Jean Conan Doyle

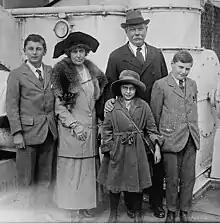

The second daughter of Sir Arthur Conan Doyle, she was brought up at her parents' country house, Windlesham, in Crowborough, Sussex. A spirited child, with two older brothers, she was described as a tomboy by Harry Houdini. Her childhood nickname was "Billy", and letters to her father would be signed "Your loving son". On her tenth birthday, however, she announced that she had decided to be a girl after all. She then went to her Aunt Ida's school, Granville House in Eastbourne, Sussex, where she took after her mother in developing a love of nature. As a schoolgirl she was a classmate and friend of Joan Boniface Winnifrith, who would become film and television actress Anna Lee. Winnifrith was Sir Arthur Conan Doyle's god-daughter.